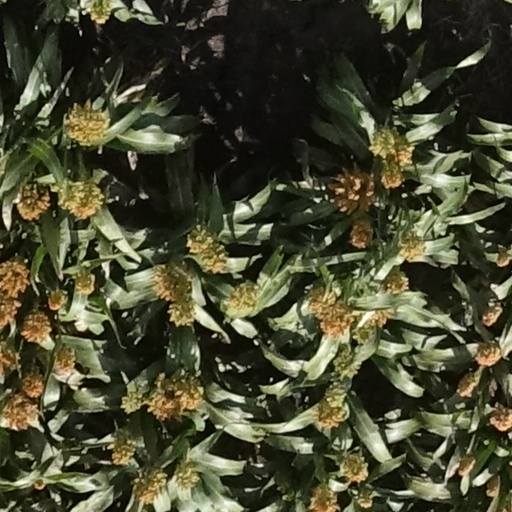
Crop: sorghum